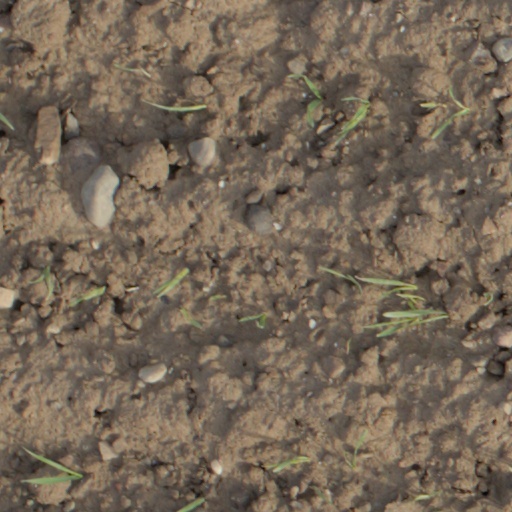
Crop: wheat